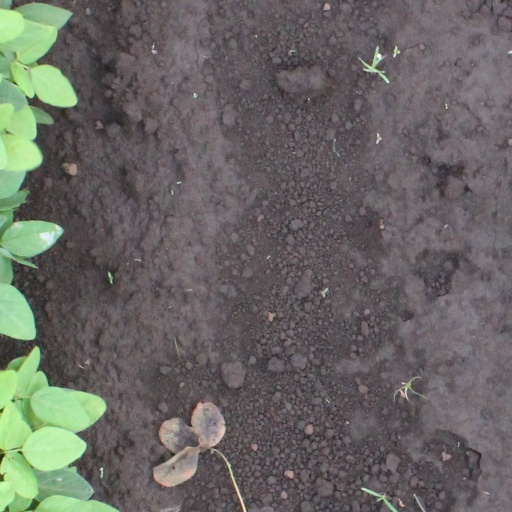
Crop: soybean